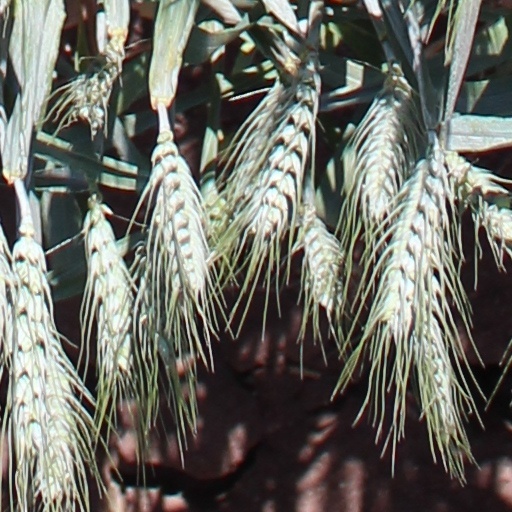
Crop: wheat